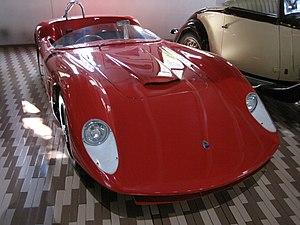
Automobiles in Panini Maserati Museum in Modène Italiano: Maserati Tipo 61 Birdcage Drogo del 1962